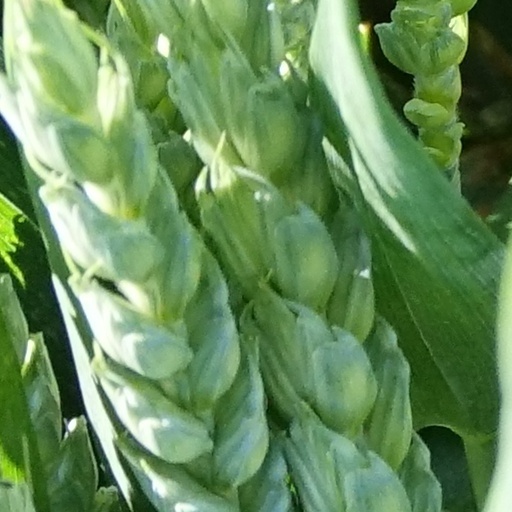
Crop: wheat